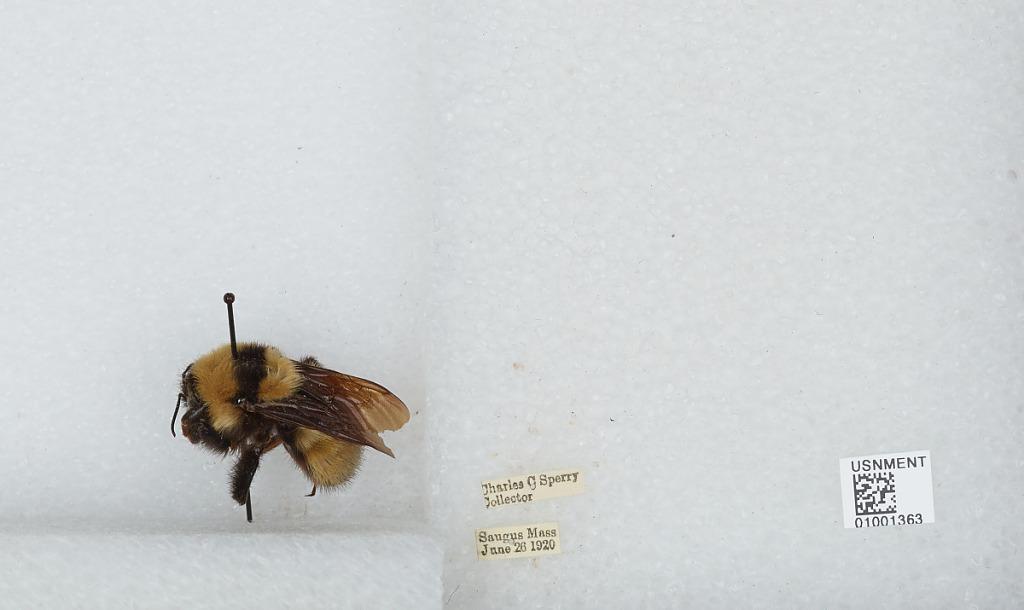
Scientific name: Bombus (Fervidobombus) fervidus fervidus (Fabricius)
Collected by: C. Sperry
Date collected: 1920-6-26
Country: United States
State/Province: Massachusetts
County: Essex
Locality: Saugus
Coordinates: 42.4648, -71.0101